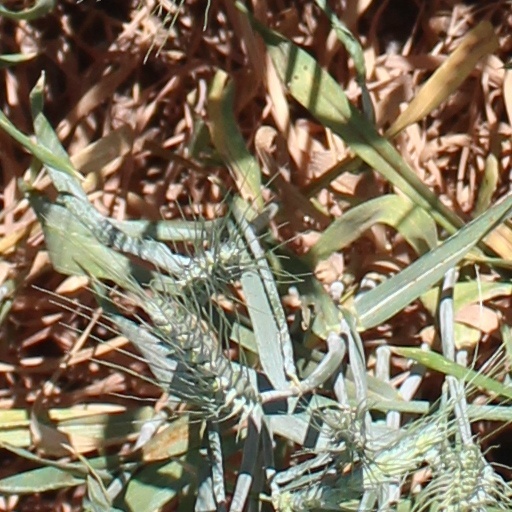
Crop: wheat